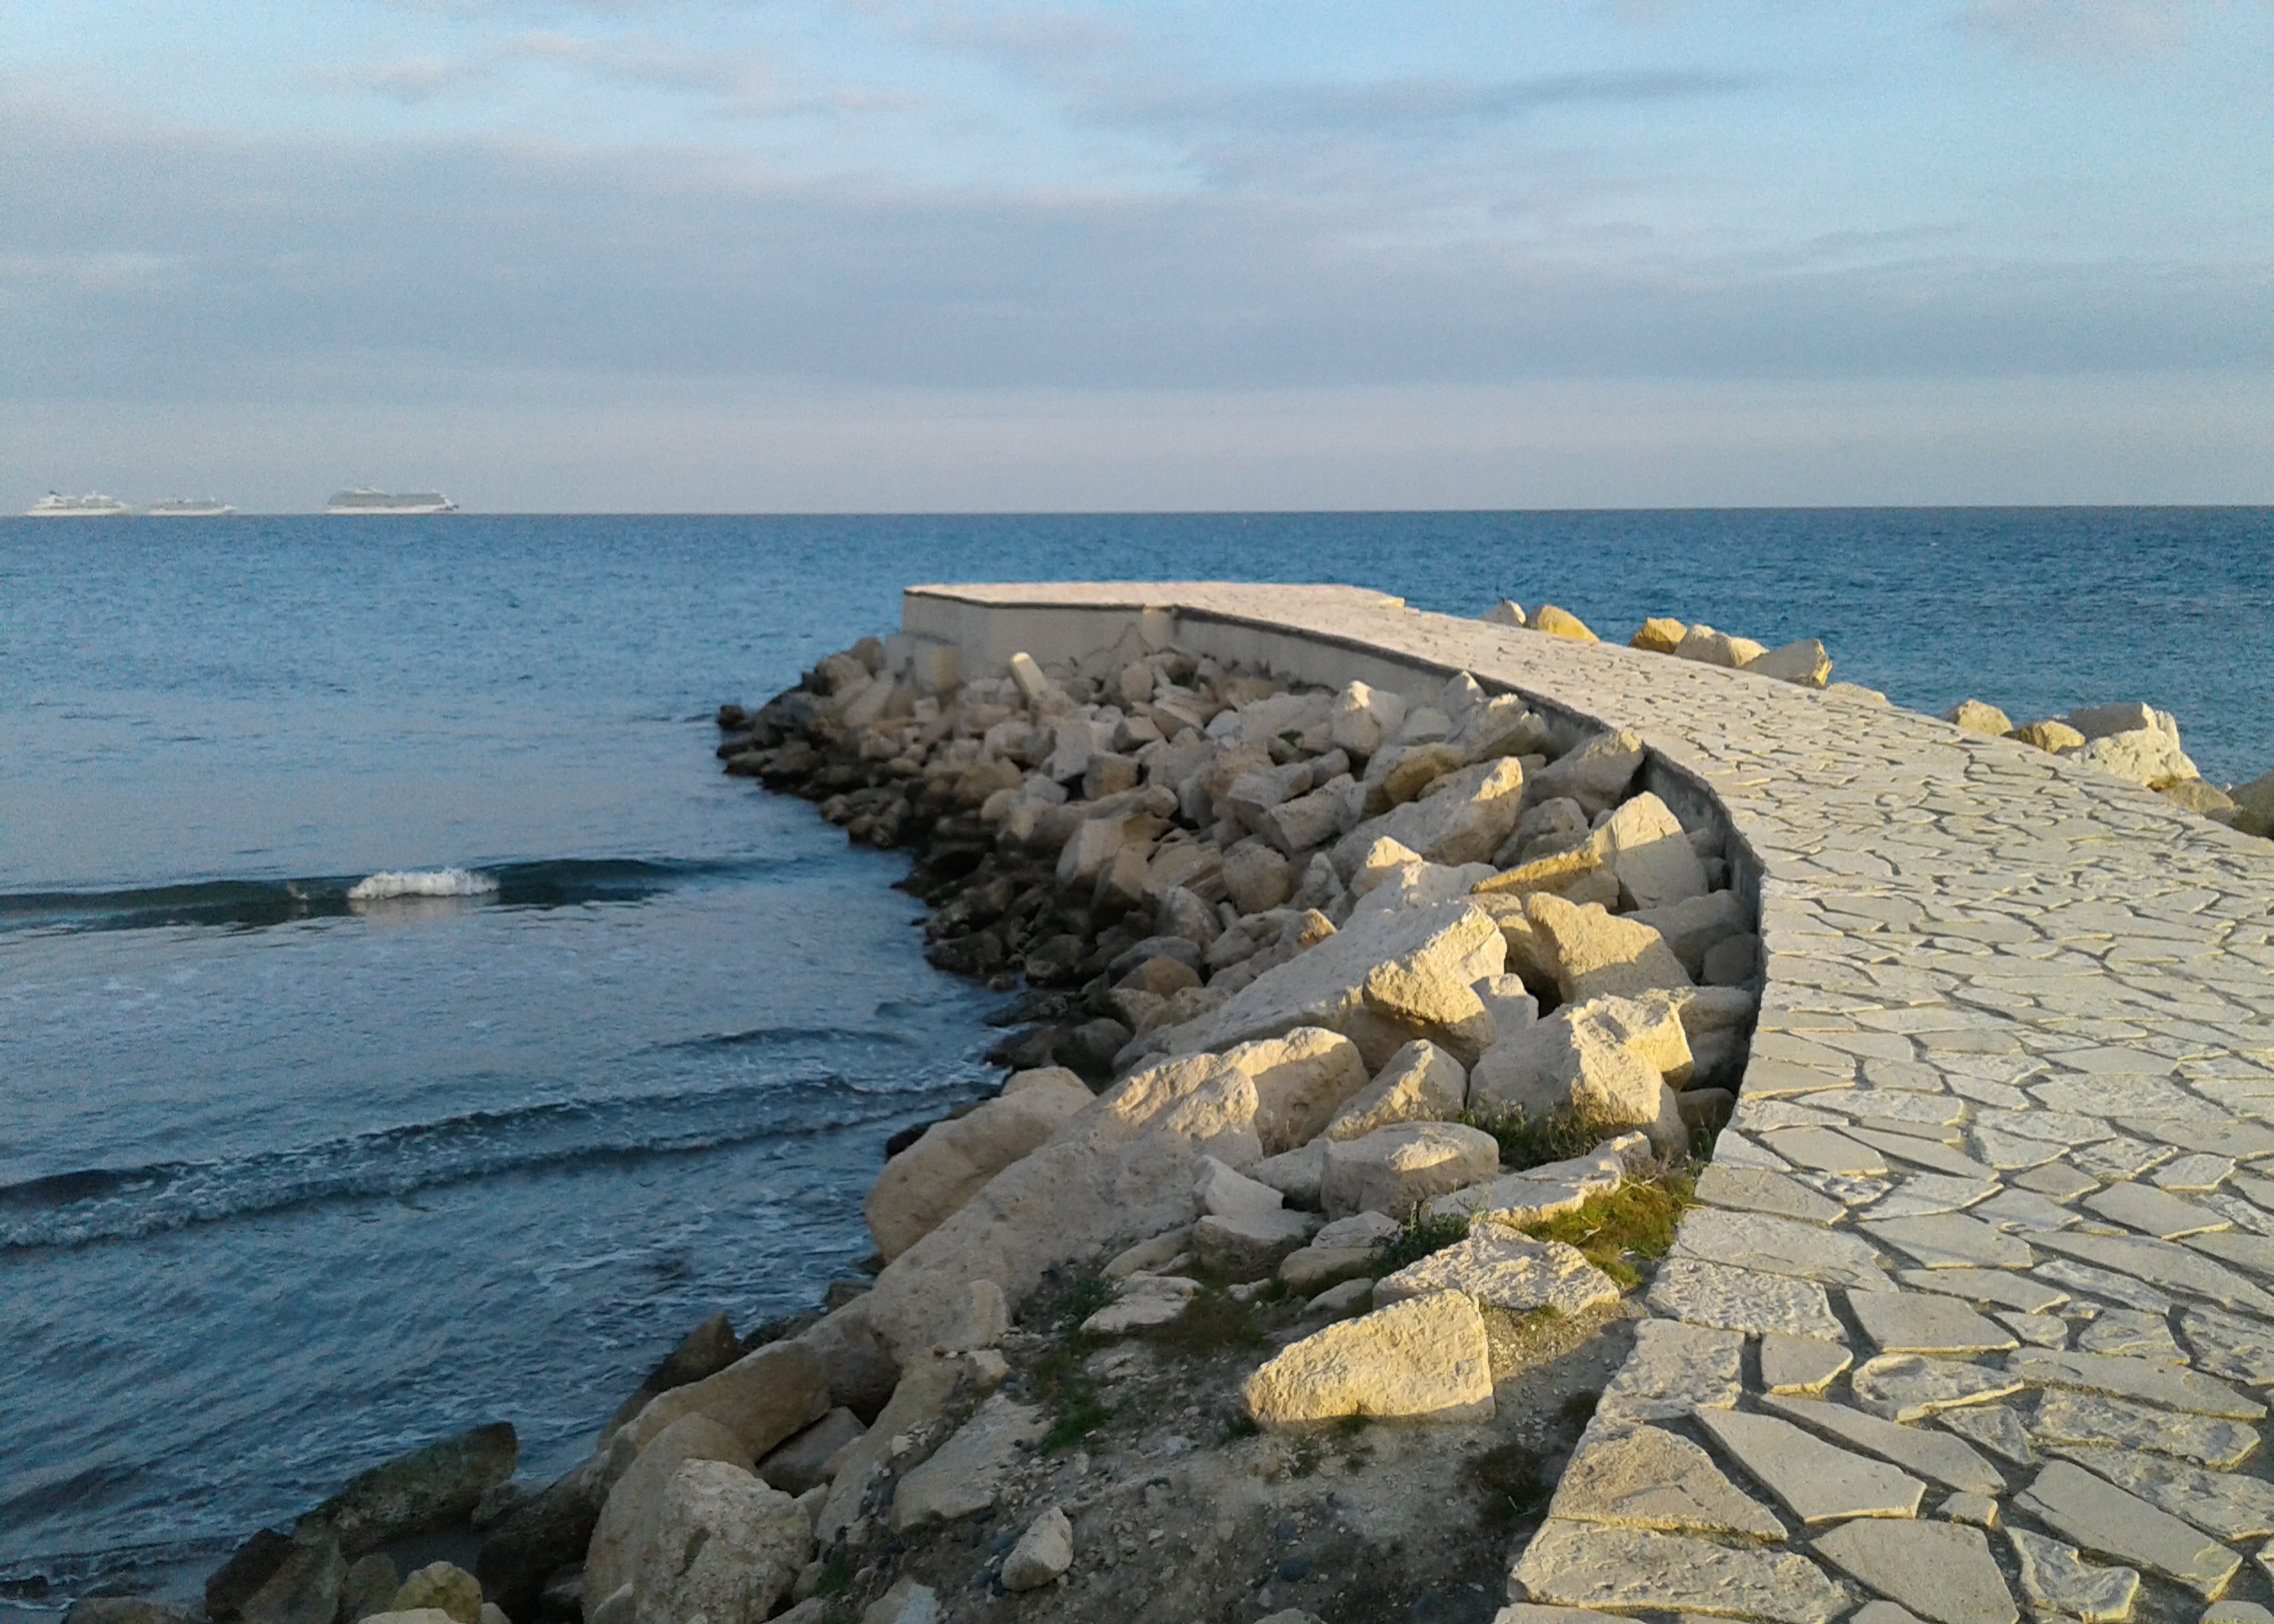
rocks, sea, sky, boat, clouds, water, cloud, water resources, ecoregion, bedrock, wood, natural landscape, coastal and oceanic landforms, landscape, horizon, formation, waterway, wind wave, calm, shore, headland, geology, rock, ocean, bay, wave, coast, klippe, cape, inlet, beach, Raised beach, promontory, peninsula, sound, lake, skerry, erosion, cobblestone